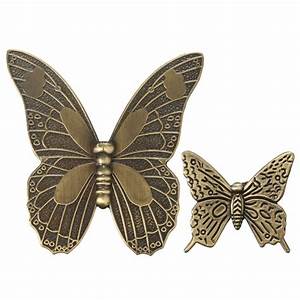
Label: butterfly